Païta

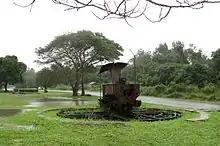
Locomotive

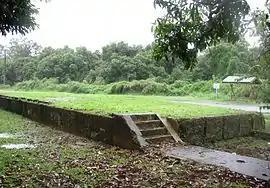
Former railway station

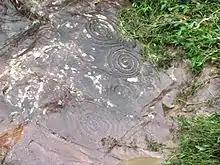
Petroglyphs near Paita

The Catholic church in the centre of Paita was built in 1875. The modern Cultural Centre in the High Street is used for various exhibitions and cultural performances. The Town Hall ("Mairie") is close by.